Jack (playing card)

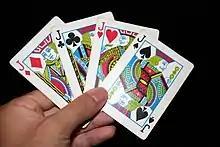
Jack cards of all four suits in the English pattern

A Jack or Knave, in some games referred to as a Bower, in Tarot card games as a Valet, is a playing card which, in traditional French and English decks, pictures a man in the traditional or historic aristocratic or courtier dress generally associated with Europe of the 16th or 17th century. The usual rank of a jack is between the ten and the queen. The Jack corresponds to the Unter in German and Swiss-suited playing cards.